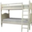
Label: bed